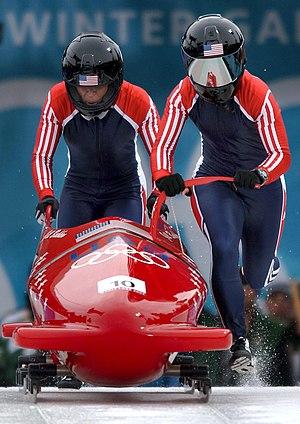
L'expression sports d'hiver est apparue à la fin du XIXᵉ siècle pouvant alors désigner les sports pratiqués l'hiver ou « ceux pratiqués exclusivement l'hiver en raison des conditions météorologiques, glace, neige, indispensables à son fonctionnement ». C'est la deuxième définition qui est aujourd'hui retenue avec pour origine le « modèle sportif s'appliquant aux activités physiques pratiqués dans les pays de neige et de glace, invention des gens du Nord c'est-à-dire l'Europe et l'Amérique du Nord avec un rôle prépondérant des Anglais dans la définition des sports ».